Lokmanya Tilak College of Engineering

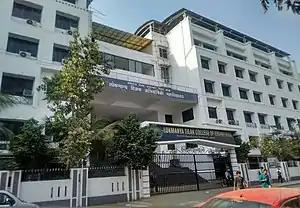
Front View

Initially, undergraduate engineering comprised Mechanical, Electrical, and Computer engineering tracks. In 2001, LTCE added the Electronics and Telecommunication Engineering department. Postgraduate programs were offered around the mid-2010's. In 2020, three new Computer Science and Engineering specialized departments were introduced due to the growing demand for AI and IoT: